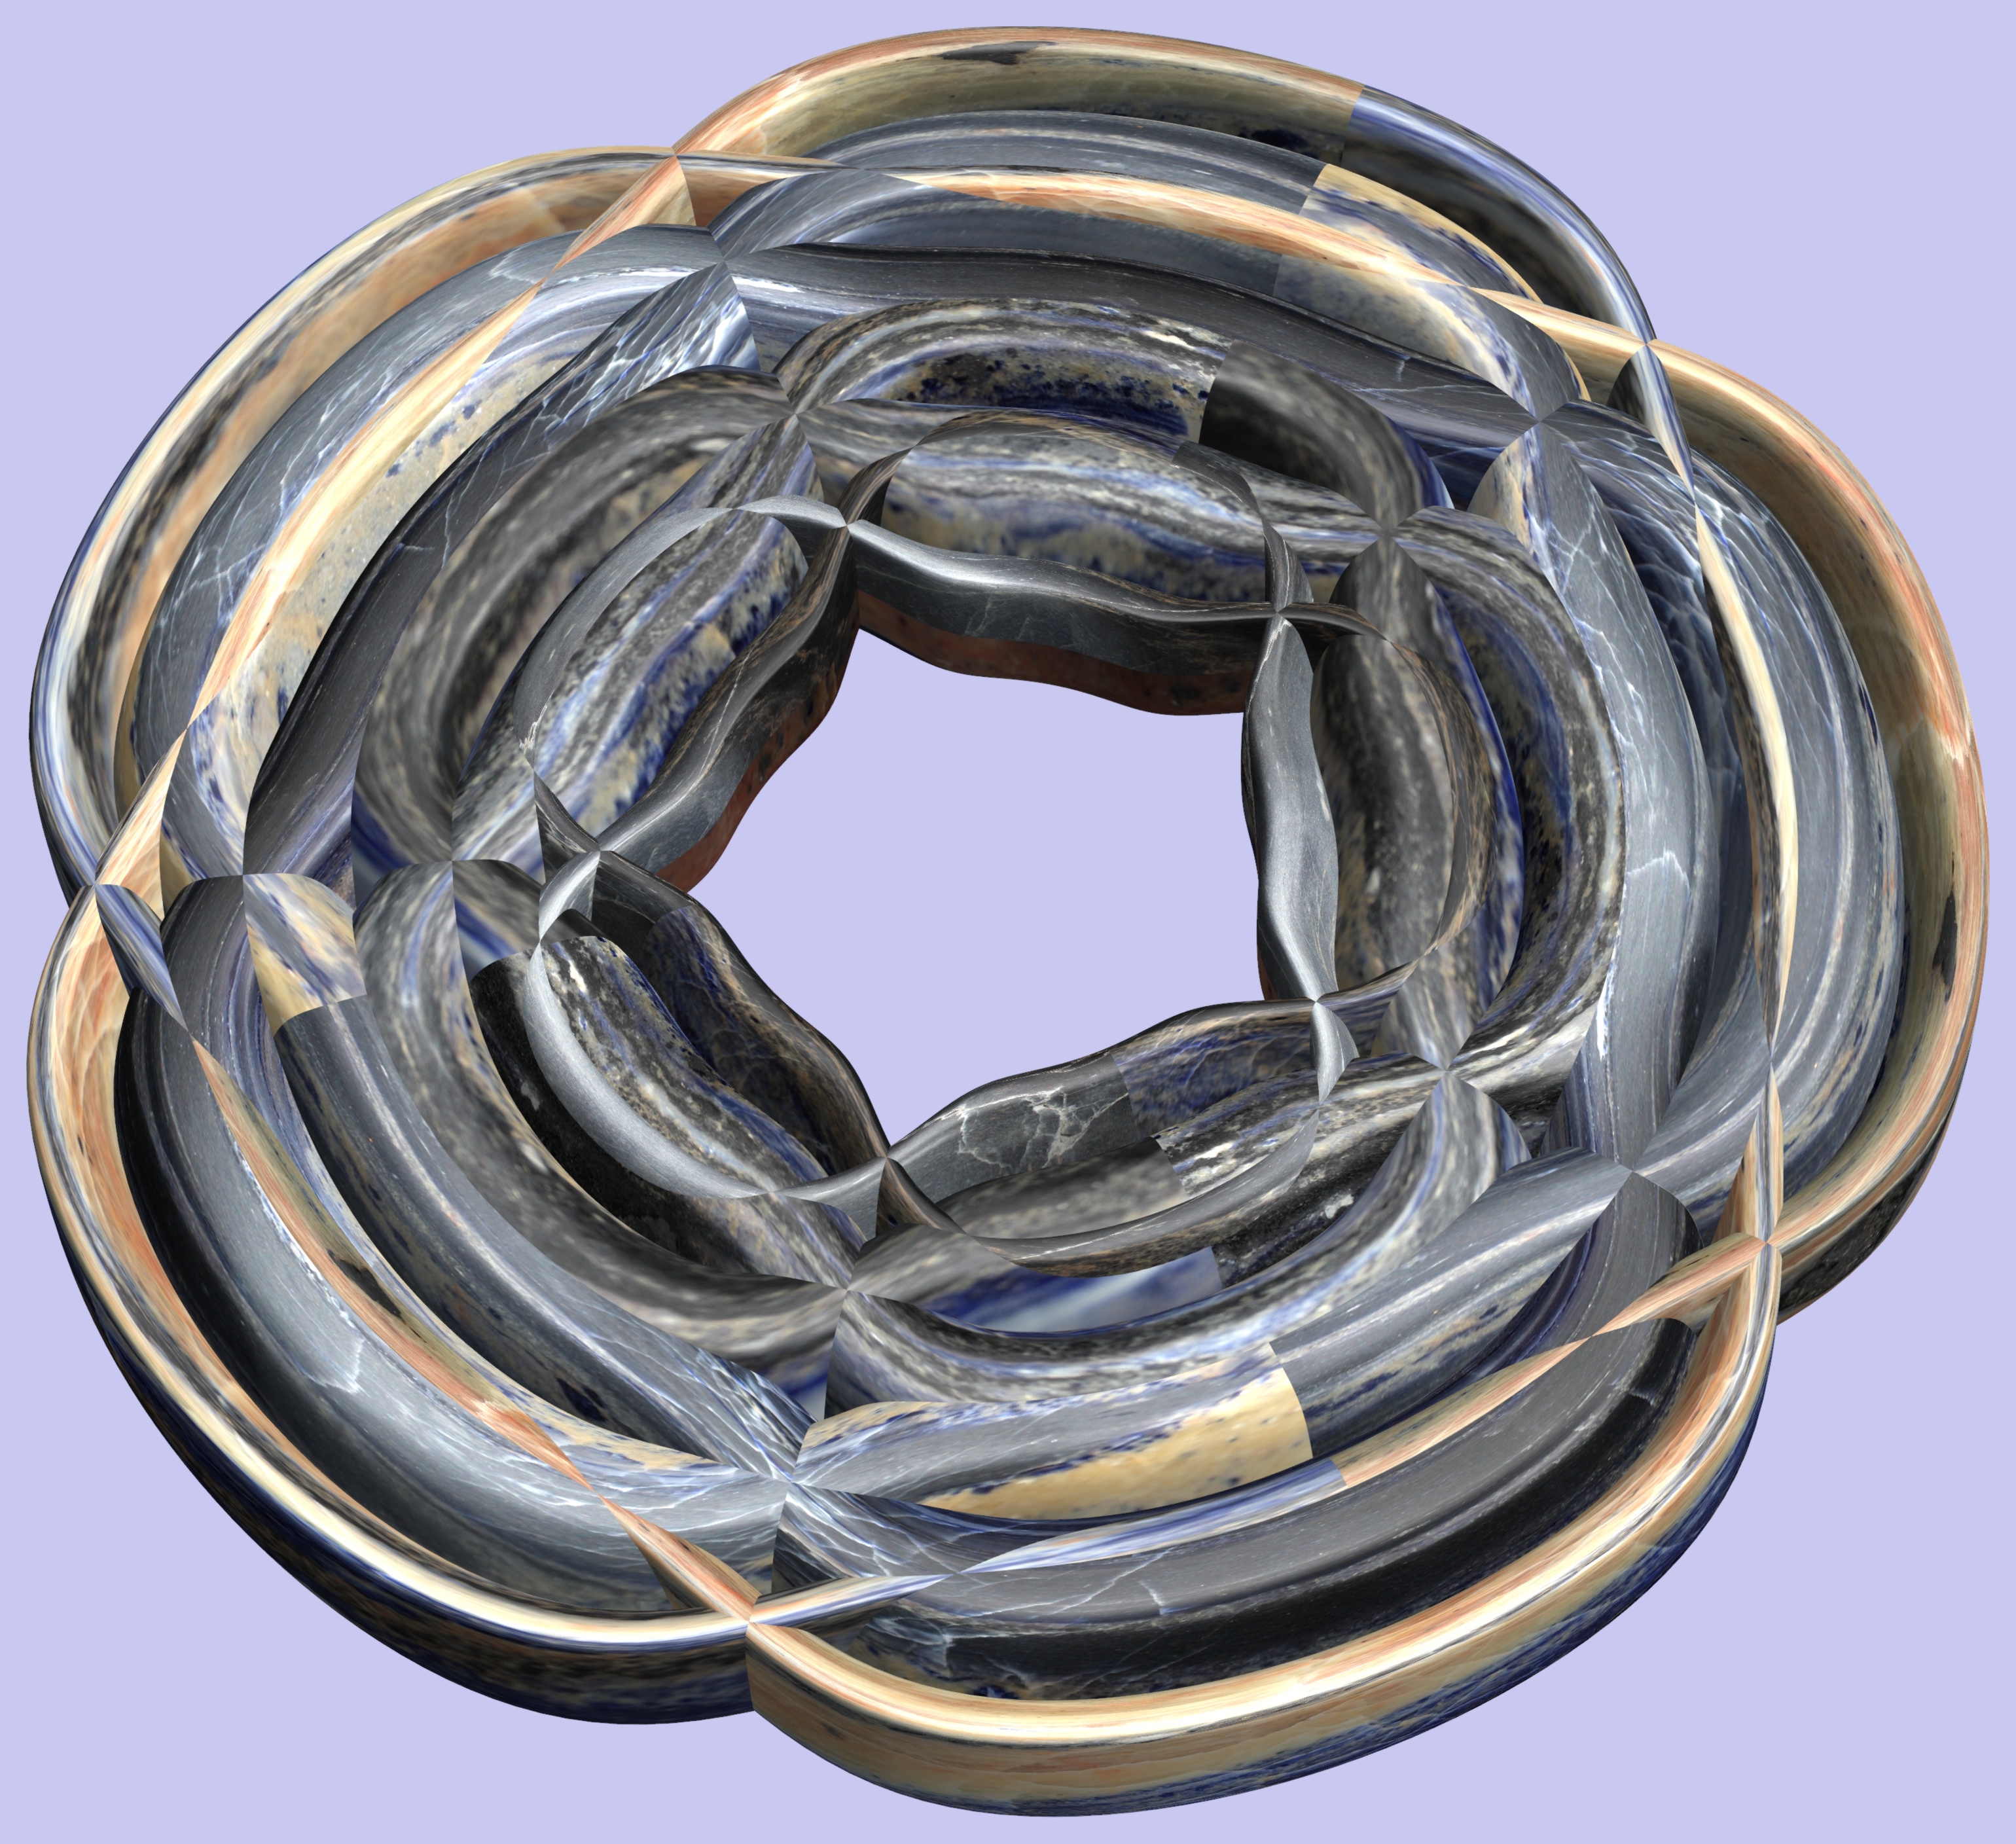
abstract, structure, texture, chain, pattern, design, symmetry, 3d, graphic, torus, mathematica, cg, parametricplot3d, code, program, algorithm, mapping, fashion accessory